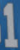
Number: 1